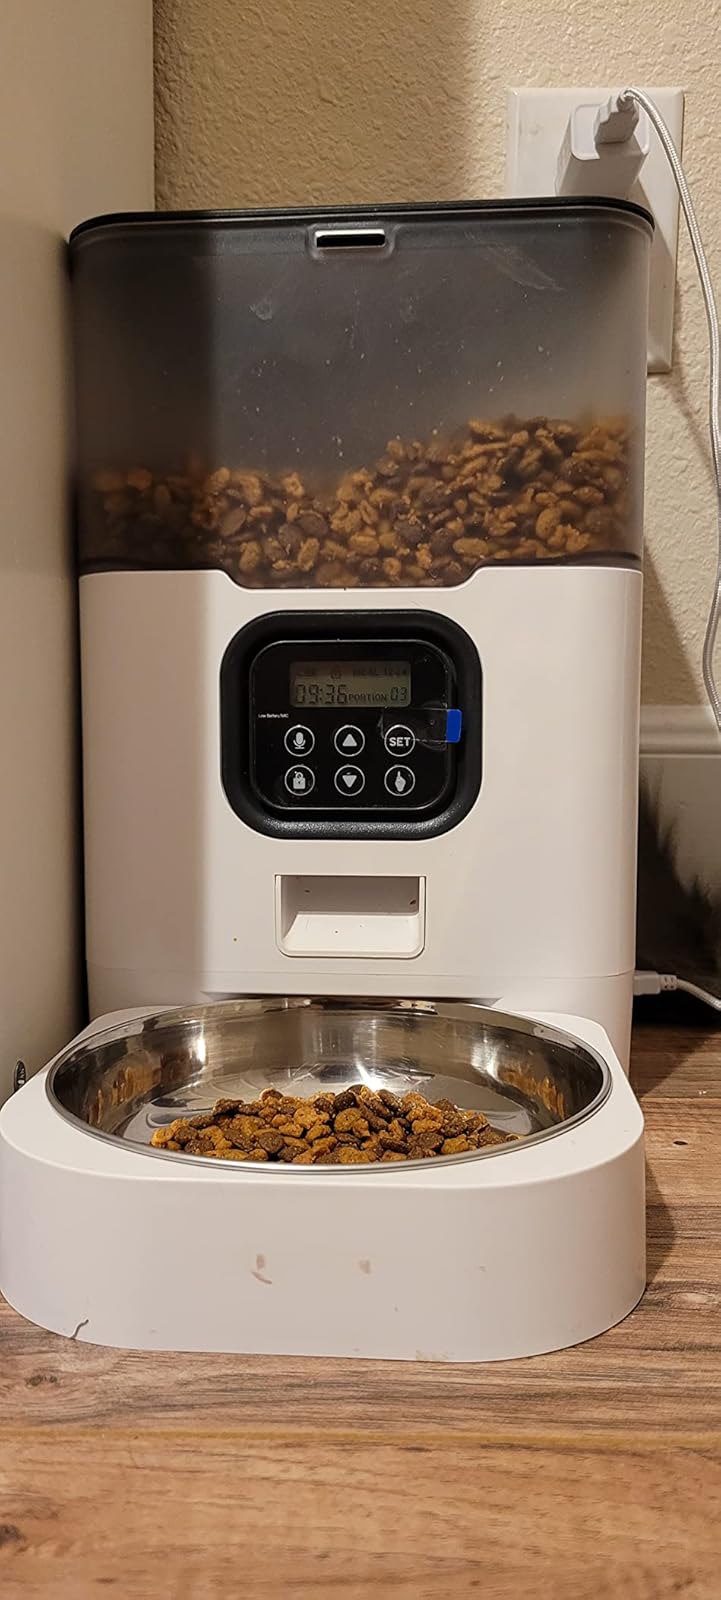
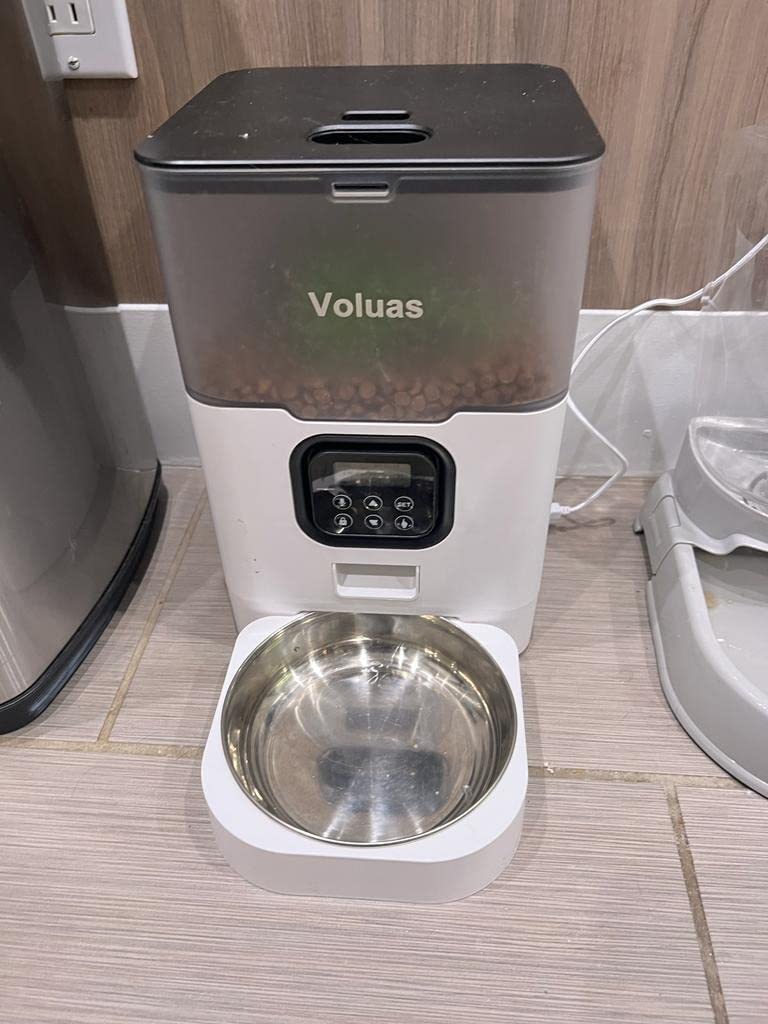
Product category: items_feeder
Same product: yes